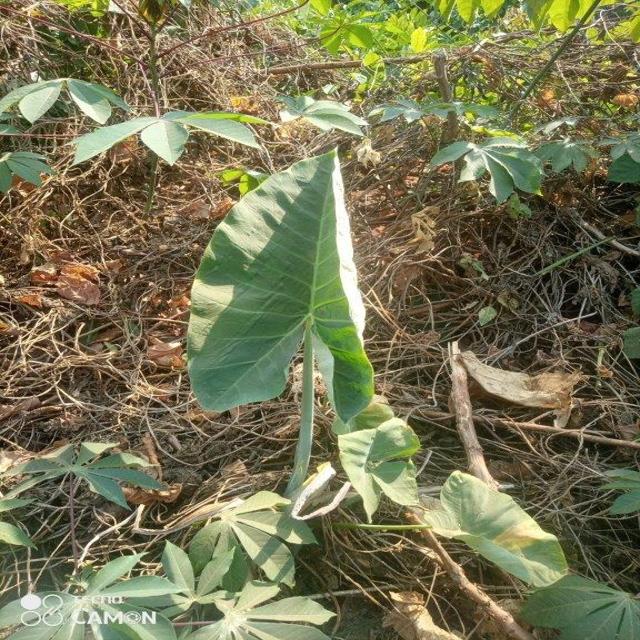
Label: Healthy